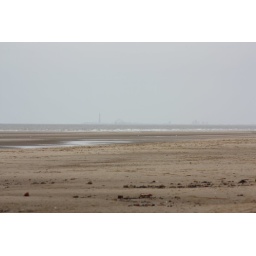
A day on the Freshfields near Liverpool with our inlaws, their dog Jas and our spaniel (Maggie) and pug (Parker).